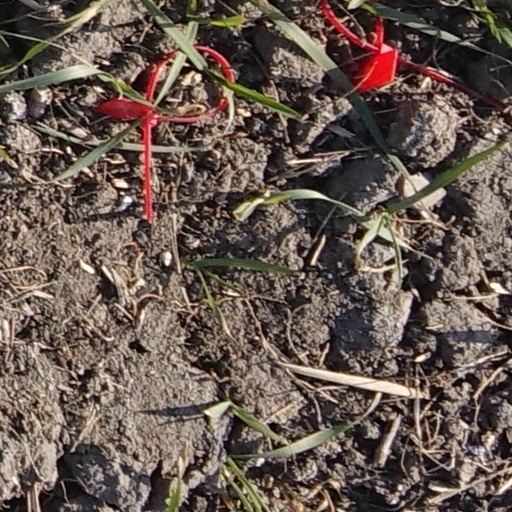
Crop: wheat